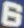
Number: 6